Hautefaye case

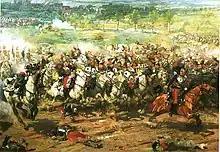
Illustration of the battle of Wörth, the source of the misunderstanding that led to the lynching of Alain de Monéys.

The story takes place in August 1870, one month after France declared war on Prussia on July 15, 1870. The first reports of defeats on the Lorraine front, at Wissembourg, Forbach and Wörth, were announced on August 5 and 6. For Alain Corbin, the government's decision to restrict information following these defeats resulted in the spread of rumors about the presence of Prussian spies in the vicinity, and about collusion between nobles and priests to conspire against the Empire, and re-establish the monarchy. This sparked public concern and even collective fear.